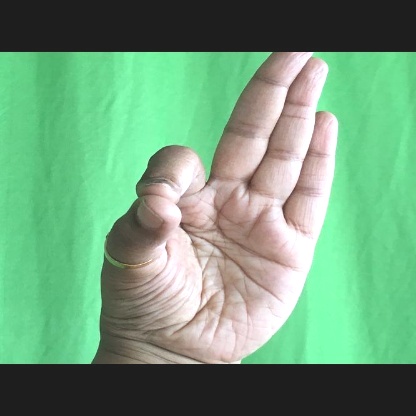
Mudra: Aralam